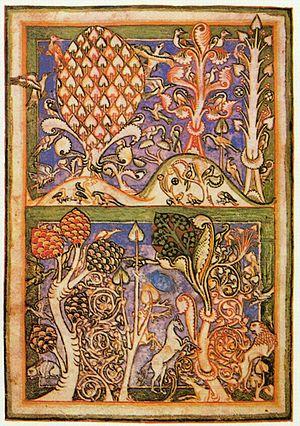
En Afrique de l'ouest, Sundjata Keïta, fondateur de l'Empire du Mali, contraint, à Siby, les Malinkés à se lier par serment les uns aux autres. Il forme une armée contre le royaume de Sosso et réussit à vaincre l’armée de Soumaoro Kanté en 1235 à Kirina.
La philosophie romantique, ou romantisme philosophique, est un courant de pensée qui apparaît à la fin du XVIIIᵉ siècle en relation avec le romantisme allemand. Ce mouvement, à la fois culturel, intellectuel et religieux, vise à reprendre tous les discours et toutes les activités intellectuelles à l'intérieur des formes artistiques et symboliques d'expression. À l'encontre du rationalisme, la philosophie romantique valorise la sensibilité et l'imagination, considérées comme d'authentiques approches de la vérité. Elle s'appuie essentiellement sur la méthode dite « analogique » et développe une pensée symbolique, recherchant la signification profonde des choses et des activités humaines dans le fond inconscient et irrationnel de l'esprit.